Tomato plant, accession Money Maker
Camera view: tilt-top (135 deg); turntable rotation: 60 degrees
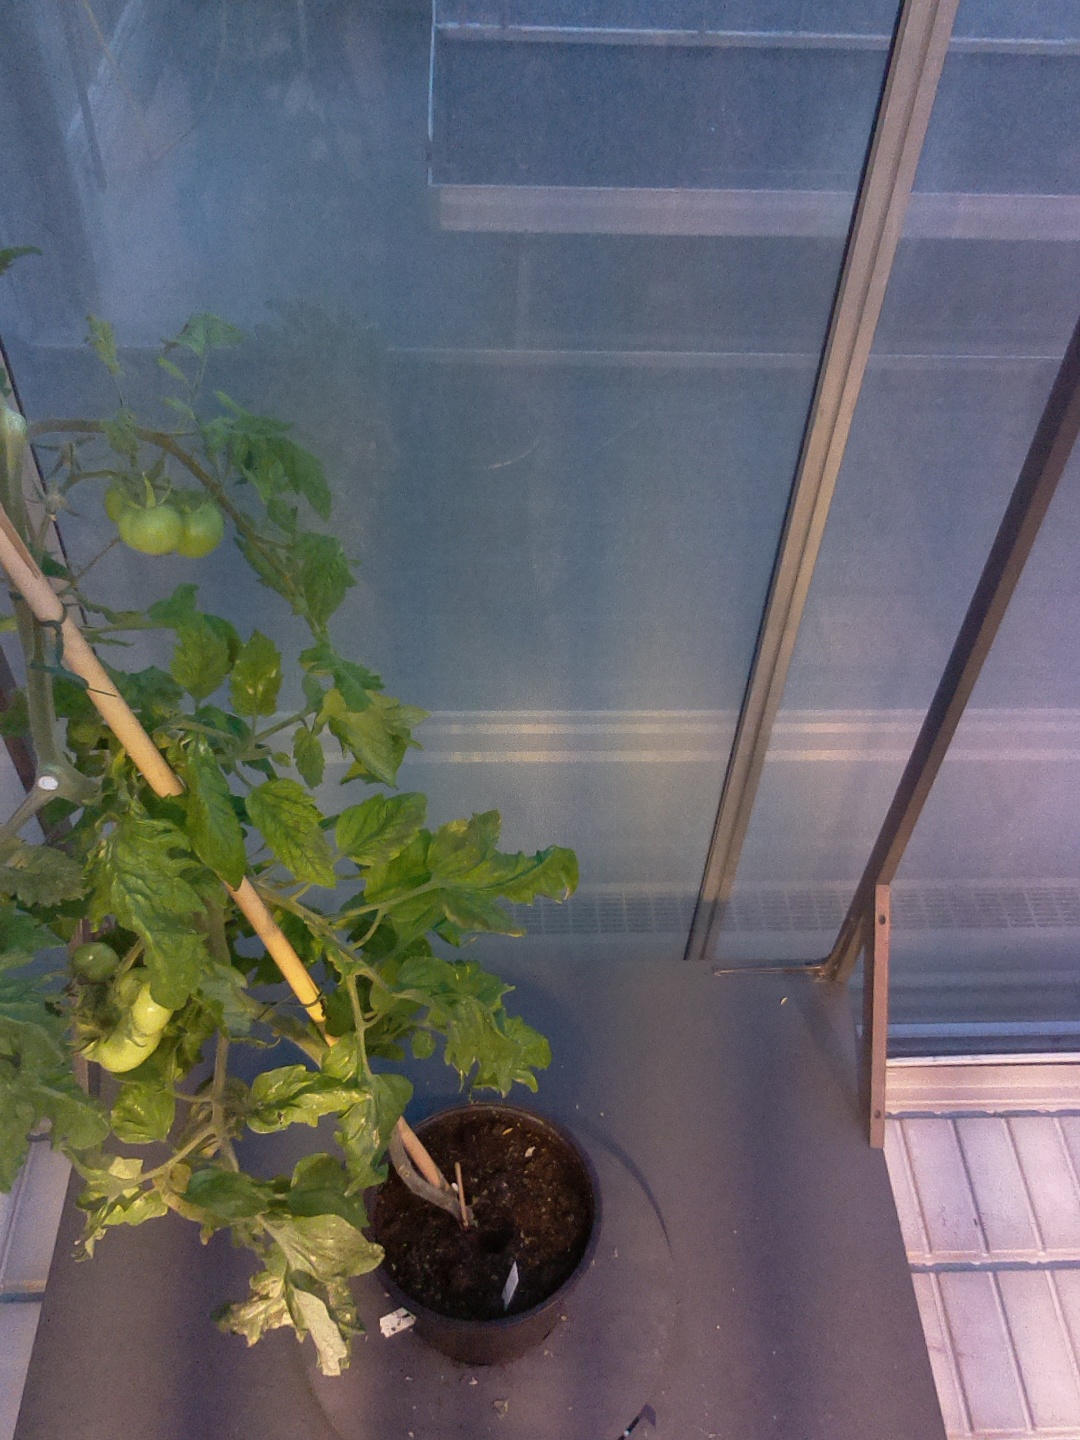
BBCH growth stage 79: 90% -100% of final fruit size